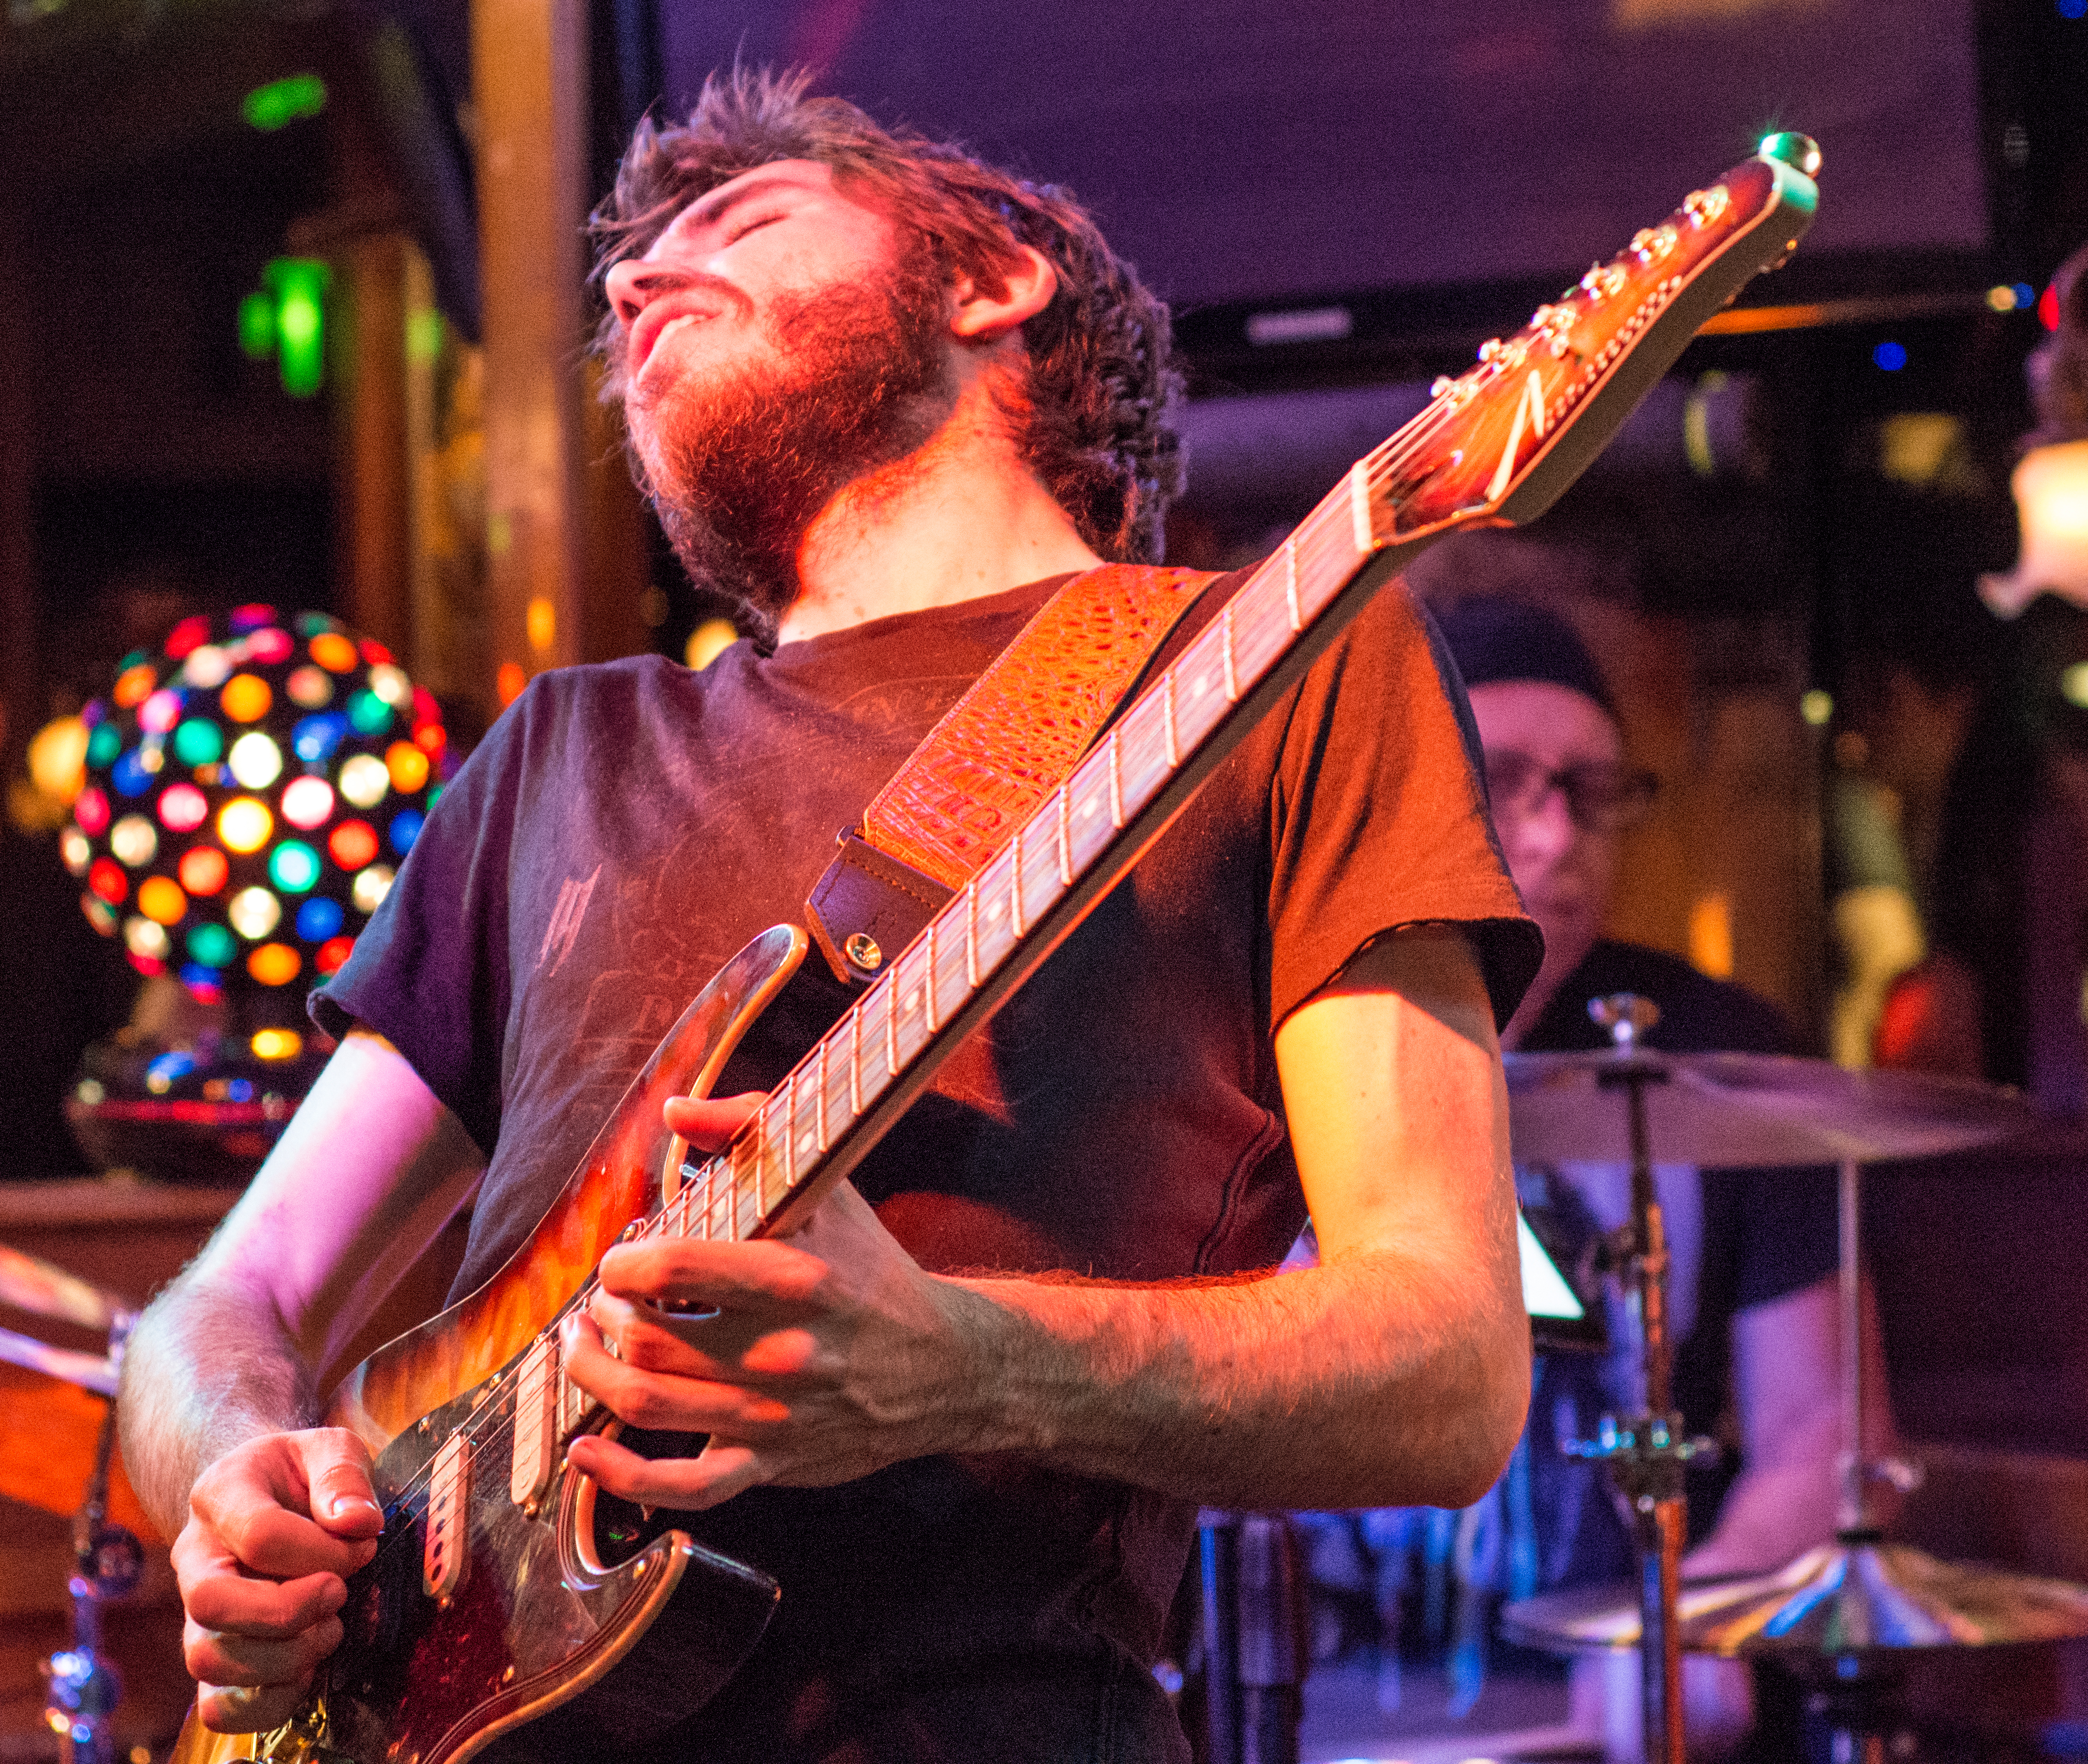
music, guitar, concert, musician, stage, jazz, performance, bassist, singing, guitarist, entertainment, performing arts, singer songwriter, string instrument, musical ensemble